Bang! Racing

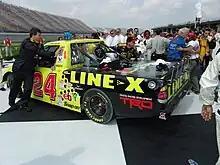
Travis Kvapil's No. 24 truck after winning the team's first race

The team was founded in 2003 by Alex Meshkin, an internet entrepreneur who had achieved notoriety by losing more than $3 million of investors' money in his failed Surfbuzz.com venture. Initially planning to race in the then-Winston Cup Series by purchasing Andy Petree Racing, the team instead signed a three-year contract with manufacturer Toyota to run in the Craftsman Truck Series as one of four new and independent of Toyota race teams to utilize Toyota Tundra's for Toyota's debut into NASCAR. Meshkin also recruited Larry McReynolds as a part-owner and vice president and he received $400,000 of seed money from investor George Blacker's investor group which was used to procure a racing shop which was a contingent requirement dictated by Toyota in order to be granted a Toyota race team contract. Accordingly, the team then leased operating race shop space from veteran driver Jimmy Spencer. The team was named after one of Meshkin's companies, Bang Technology Software.